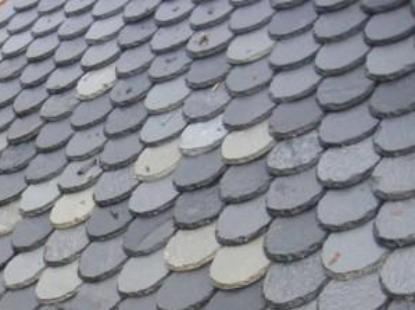
Texture: scaly